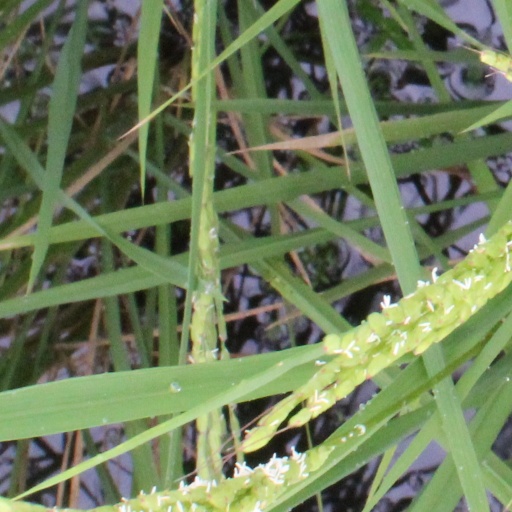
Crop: rice